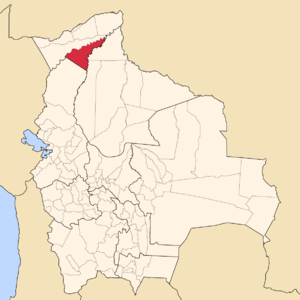
La province de Madre de Dios est une des cinq provinces du département de Pando, en Bolivie. Son chef-lieu est la localité de Puerto Gonzalo Moreno. La province doit son nom au Río Madre de Dios, rivière qui forme la limite nord de la province.